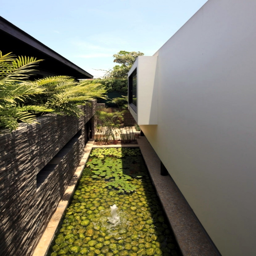
provide the necessary privacy in the front yard